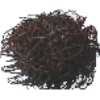
Label: Rambutan 1